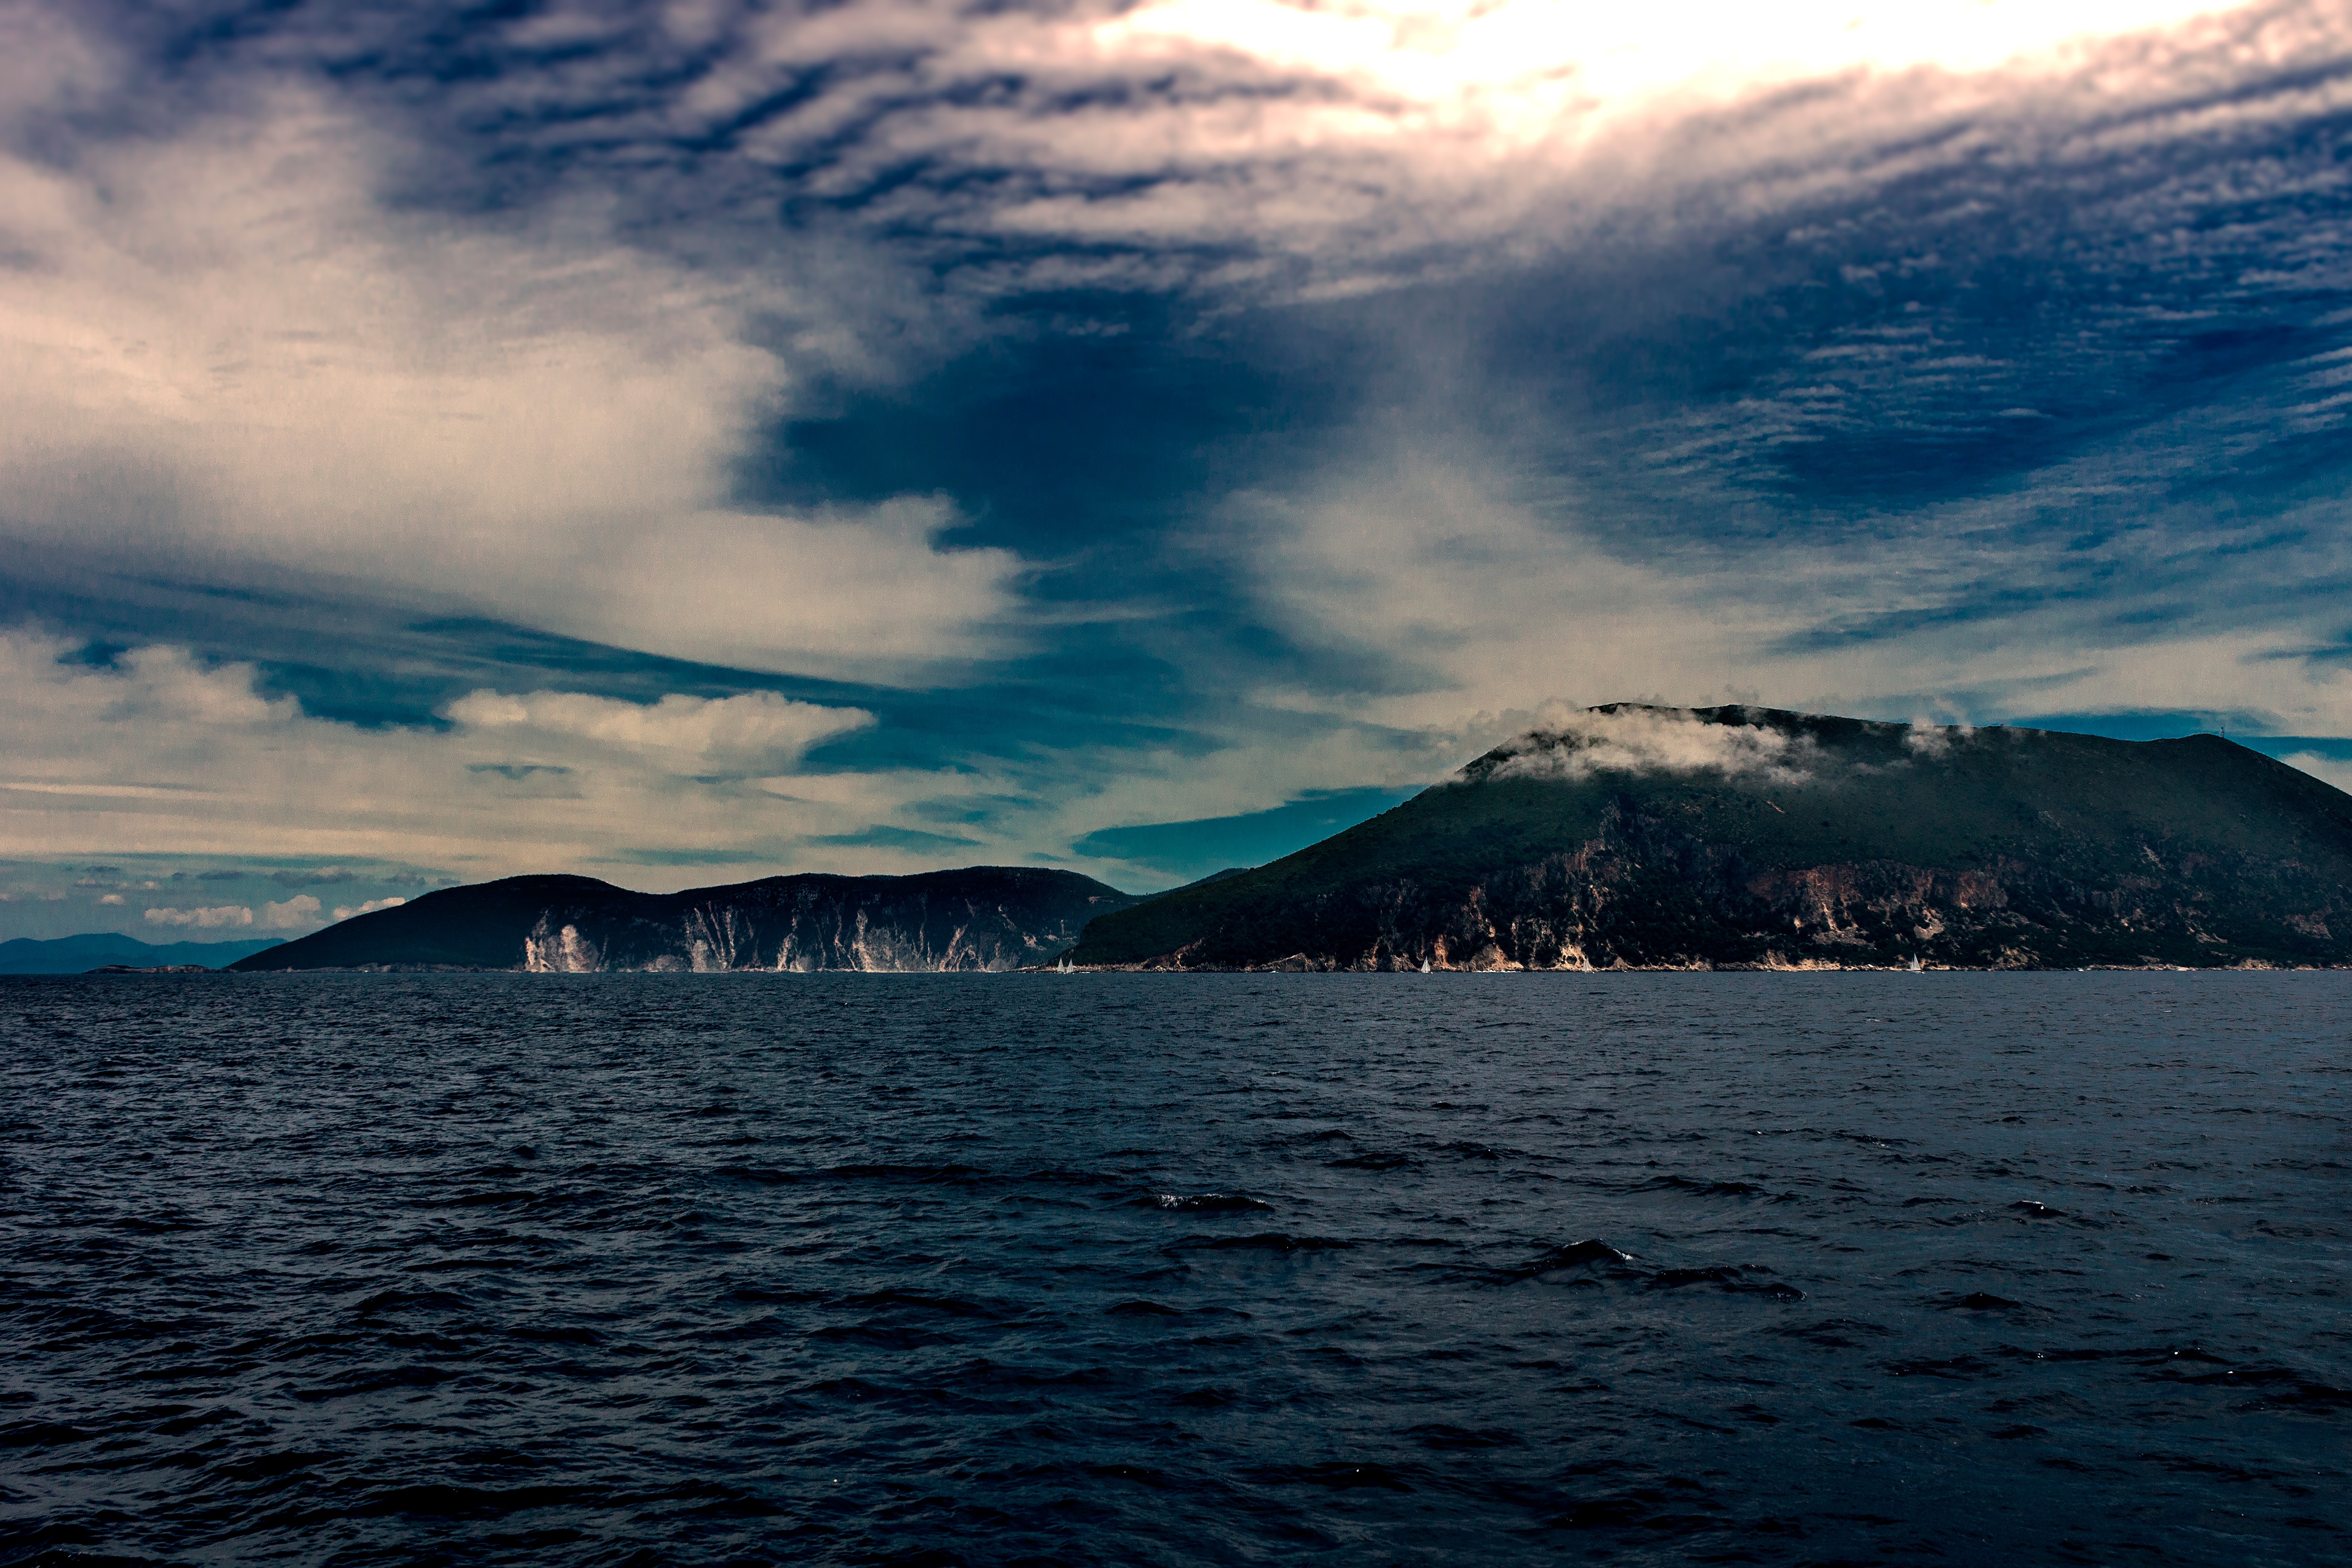
sea, coast, ocean, horizon, mountain, cloud, sky, sunrise, sunset, shore, wave, lake, dawn, dusk, ice, reflection, bay, arctic, iceberg, body of water, loch, cape, arctic ocean, wind wave